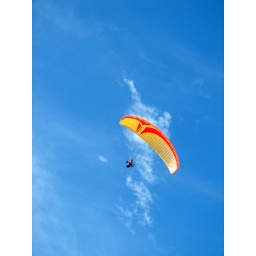
orange in the sky